Daina (Latvia)

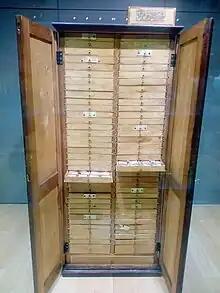
The Cabinet of Folksongs, a collection of almost 218,000 Latvian folksong texts at the National Library of Latvia

A daina or tautas dziesma is a traditional form of music or poetry from Latvia. Lithuanian "dainos" share common traits with them, but have been more influenced by European folk song traditions. Latvian dainas often feature drone vocal styles and pre-Christian themes and legends, and can be accompanied by musical instruments such as Baltic psalteries (e.g. kokles).